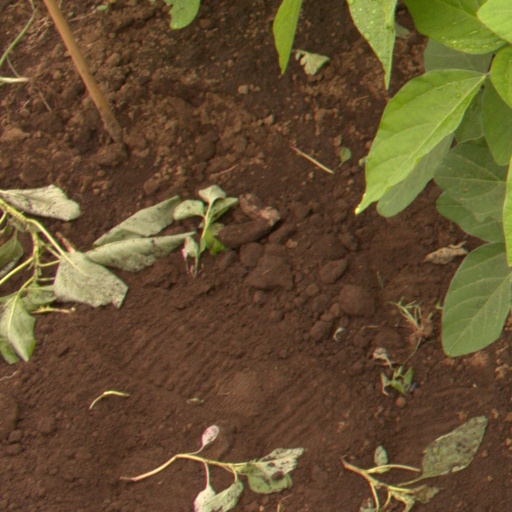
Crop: soybean